Culture of Equatorial Guinea

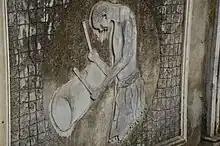

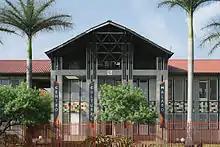
Centro Cultural de España (Cultural Center of Spain) in Malabo.

While lying on the enriched continent of Africa, Equatorial Guinea has proved to be entrenched in ancient rituals and songs. This is especially true for the Fang, a people whose territories begin at the southern edge of Cameroon south of Kribi, Djoum, and in the South Province and continue south across the border, including all of Río Muni in Equatorial Guinea, and from there south into Gabon and Congo. The capital island of Bioko has largely been influenced by Spanish customs and traditions during the colonial period, when education and health services were developed in the country.